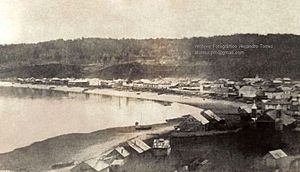
Puerto Montt / Demografi
Puerto Montt i 1862.
Puerto Montt er en by og en kommune i Chile. Den er hovedby i Los Lagos-regionen og i Llanquihue-provinsen. Byen har 192.473 indbyggere, og kommunen har 218.858 indbyggere, og den ligger 1055 km syd for landets hovedstad, Santiago. Puerto Montt er en havneby, der ligger ved Reloncaví-sundet.